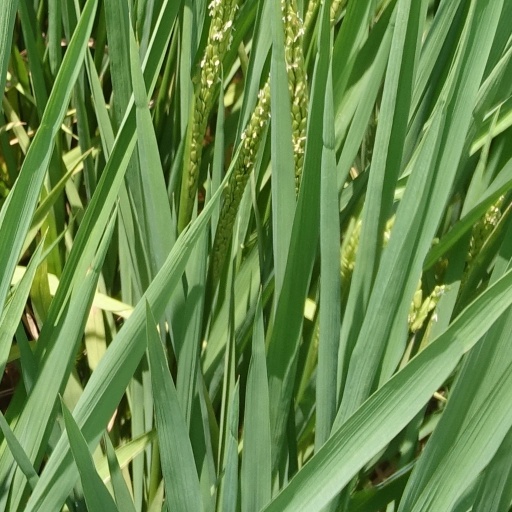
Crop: rice